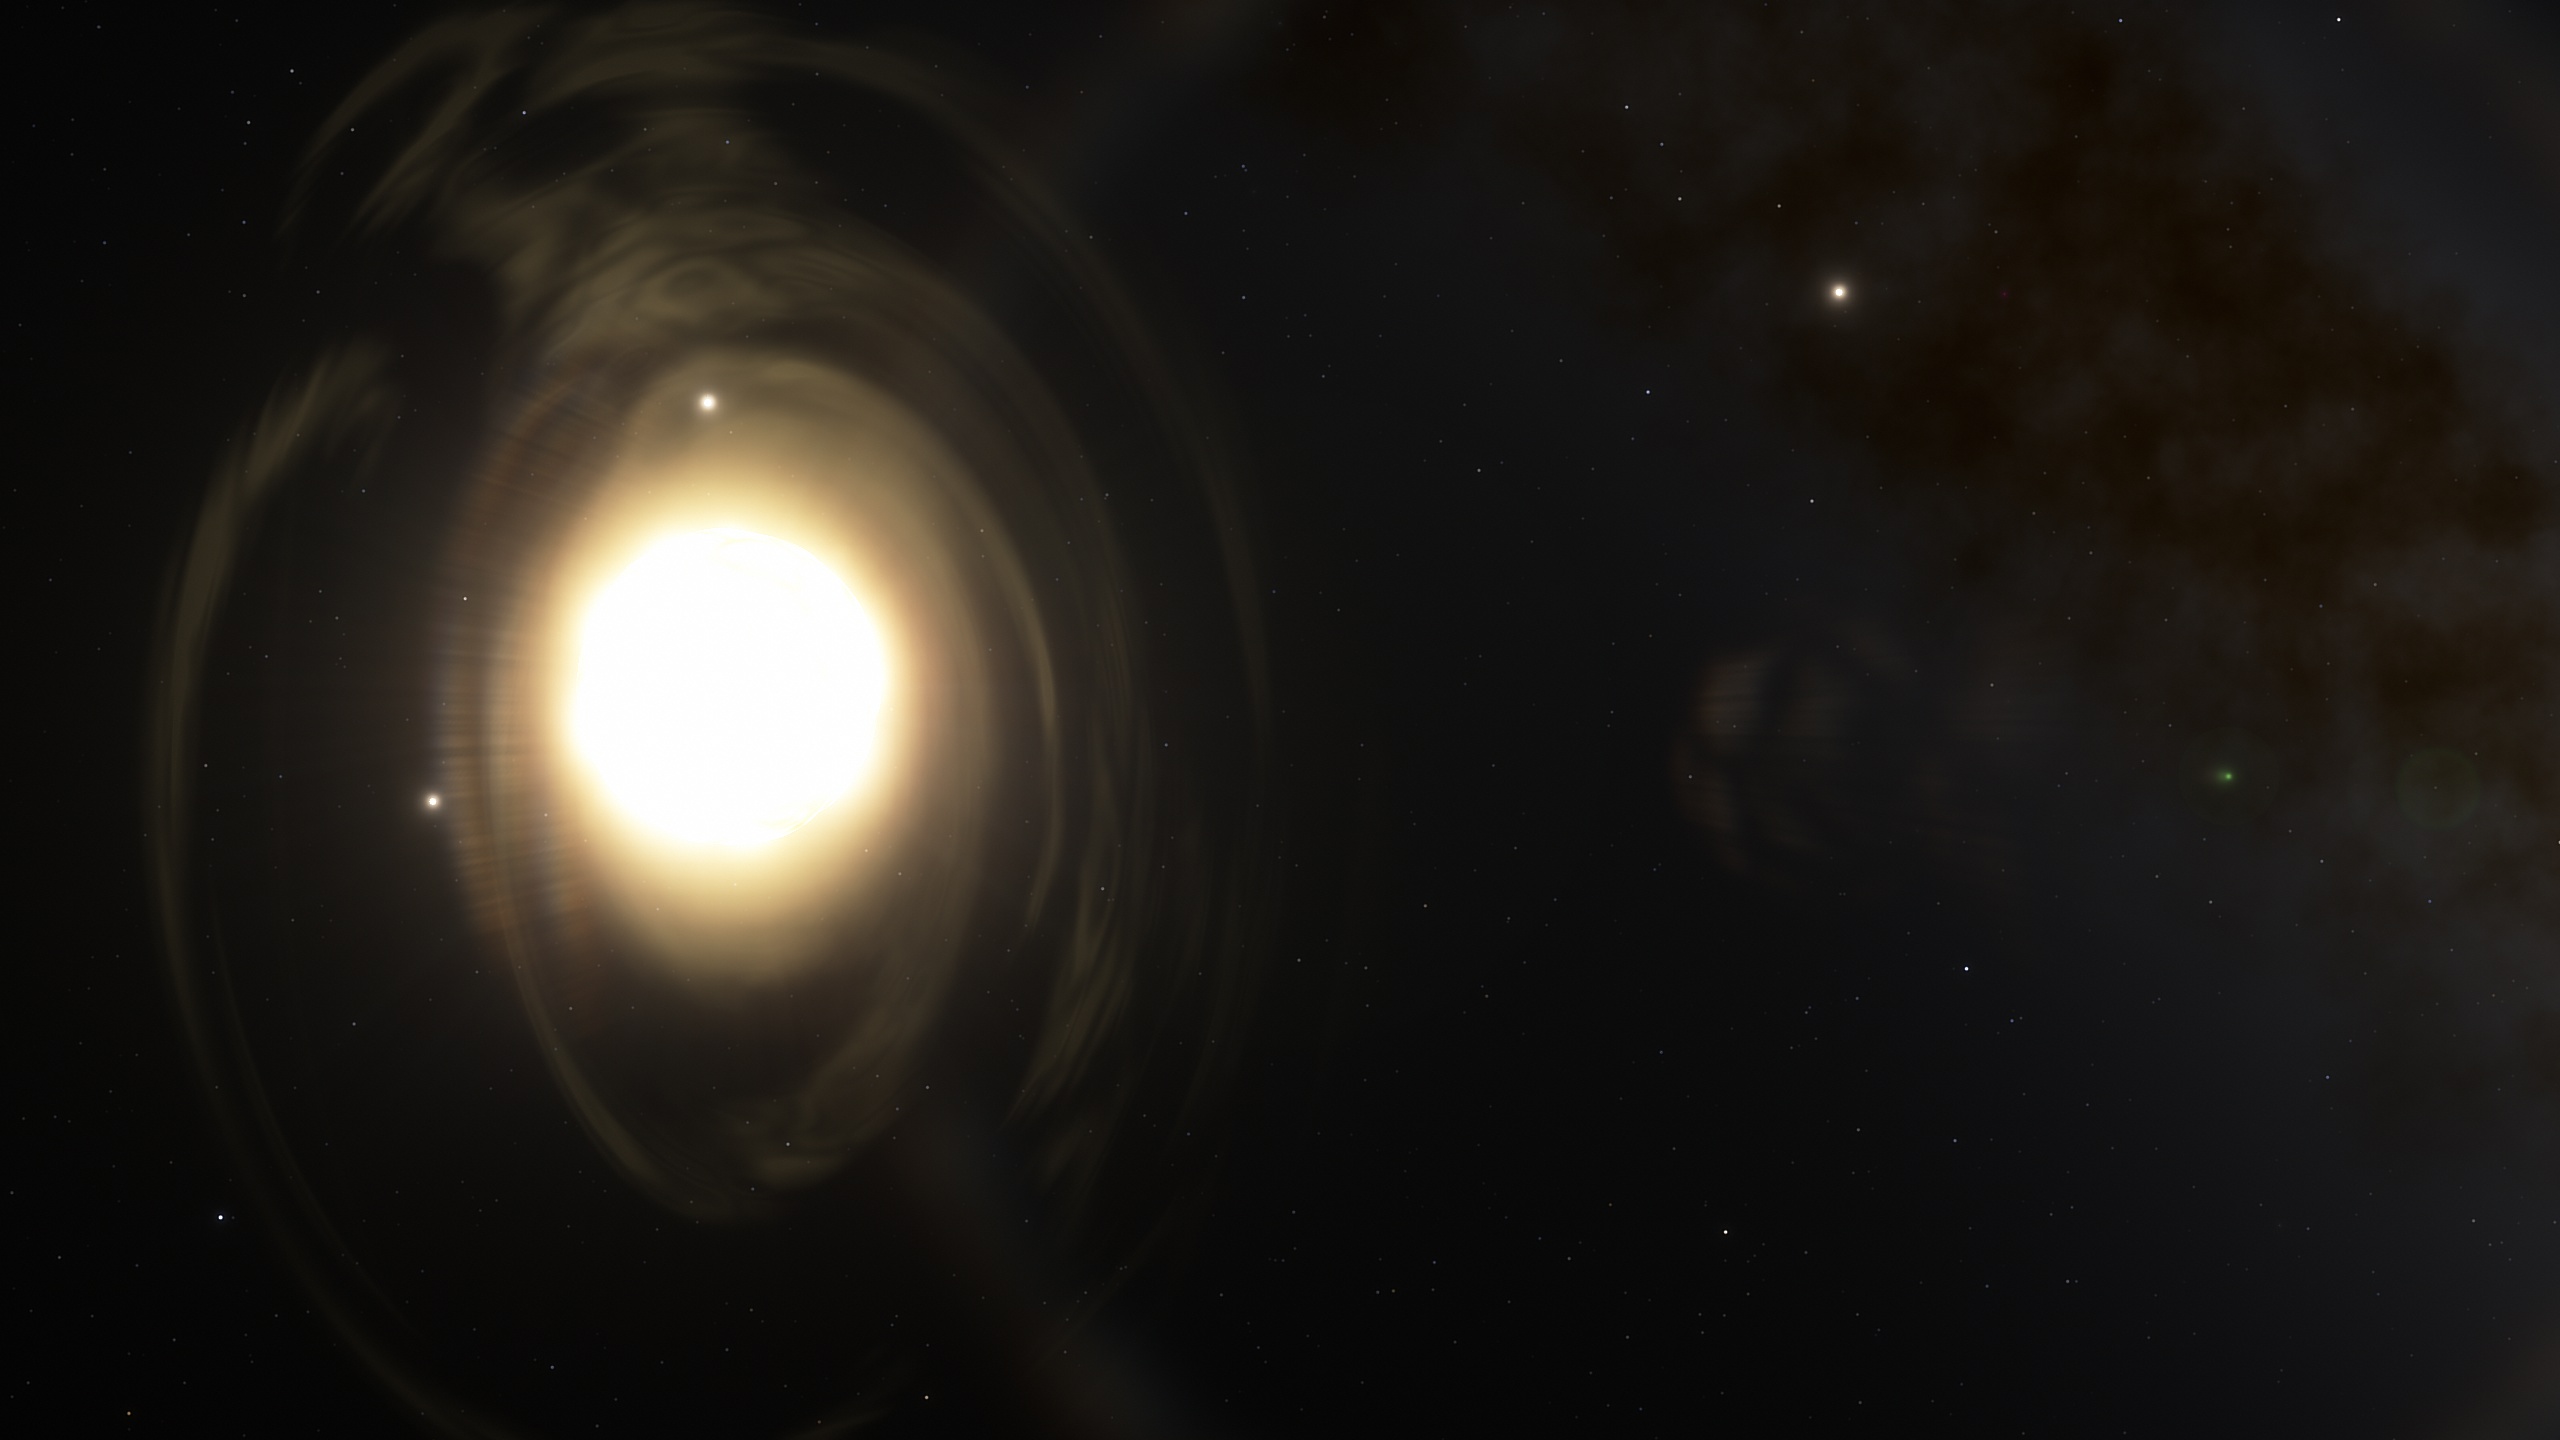
space, sky, light, astronomical object, atmospheric phenomenon, darkness, atmosphere, night, lens flare, astronomy, outer space, universe, circle, science, midnight